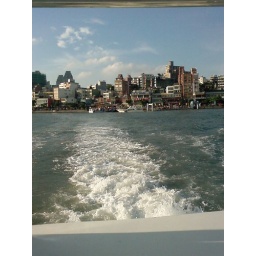
We crossed the river in a boat